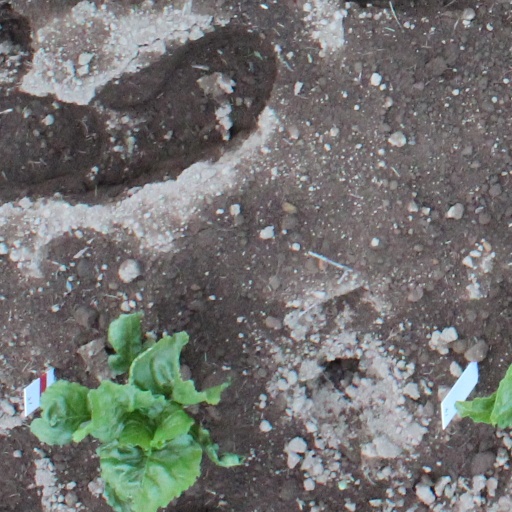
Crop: sugar beet